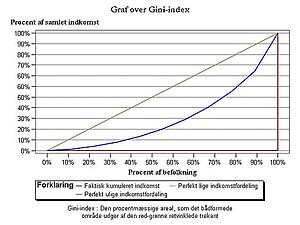
Gini-koefficient / Beregning af Gini-koefficienten
Grafisk illustration af Giniindeks
Graf over Giniindex lavet i SAS
Gini-koefficienten er et mål for graden af ulighed i en fordeling, ofte anvendt overfor en formue- eller indkomstfordeling. Koefficienten er et tal mellem 0 og 1. I en helt lige fordeling, hvor alle indkomstmodtagere har samme indkomst, er Gini-koefficienten 0. Jo mere ulige fordelingen er, jo større vil Gini-koefficienten være. Koefficientens maksimale størrelse er 1, som angiver den situation, hvor én person tjener hele indkomsten i økonomien. Gini-koefficienten er således et samlet udtryk for indkomstulighed i et samfund, målt som andel af den maksimalt mulige ulighed. Man kan også sige, at koefficienten måler afvigelsen fra en helt lige indkomstfordeling i et land. Ofte omregnes koefficienten til et indeks, hvor en Gini-koefficient på 1 svarer til 100, dvs. man multiplicerer koefficienten med 100. Også dette tal benævnes Gini-koefficienten, men kan også kaldes Gini-indekset. Det kan fortolkes som procentandele af en situation med maksimal ulighed.